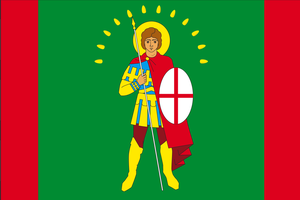
Iour'ïvka ou Iourievka est une commune urbaine de l'oblast de Dnipropetrovsk, en Ukraine, et le centre administratif du raïon de Iour'ïvka. Sa population s'élevait à 2 302 habitants en 2013.